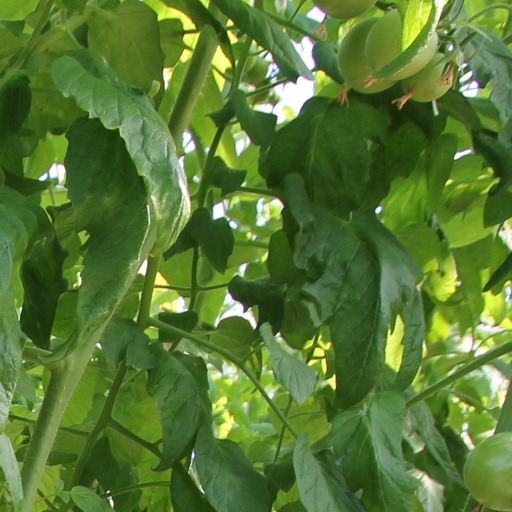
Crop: tomato